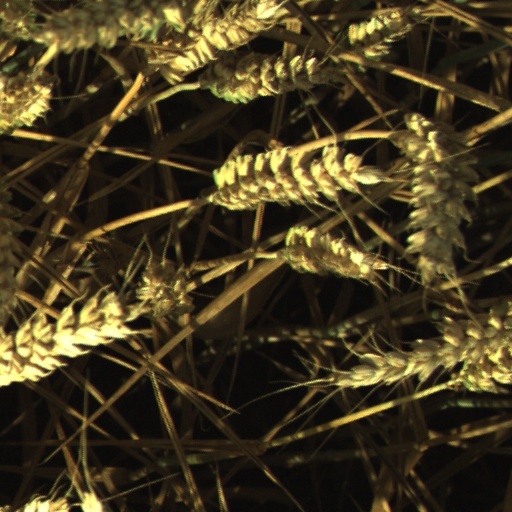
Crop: wheat